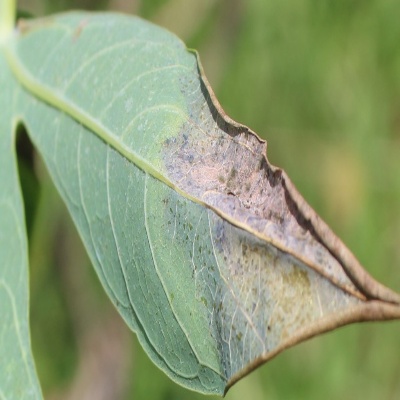
Crop: Cassava
Condition: bacterial blight